F. B. Chatterton

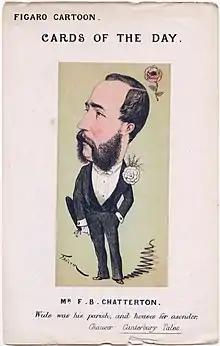
Chatterton as depicted in "Figaro" (c1870)

In 1862 Falconer was granted the lease of the Theatre Royal, Drury Lane, and owing Chatterton £2,866 in profits from "Peep O'Day", in return for allowing the debt to be carried over he appointed Chatterton as acting manager at Drury Lane while Falconer continued as sole lessee and manager. Their joint management opened on Boxing Day 1862 with the pantomime "Little Goody Two-Shoes", after which they produced Falconer's play "Bonnie Dundee", which proved a financial disaster. Other plays by Falconer were also mounted which also failed and the two faced bankruptcy. Chatterton was forced to stop Falconer putting on any more of his own plays, later writing, 'I insisted upon our reverting at once to the legitimate and classic drama'. Chatterton hired the Shakespearian actor Samuel Phelps as leading actor and director of productions at Drury Lane. In October 1863 Phelps opened in an adaptation of Byron's "Manfred", which ran for nearly 100 performances. Chatterton added: